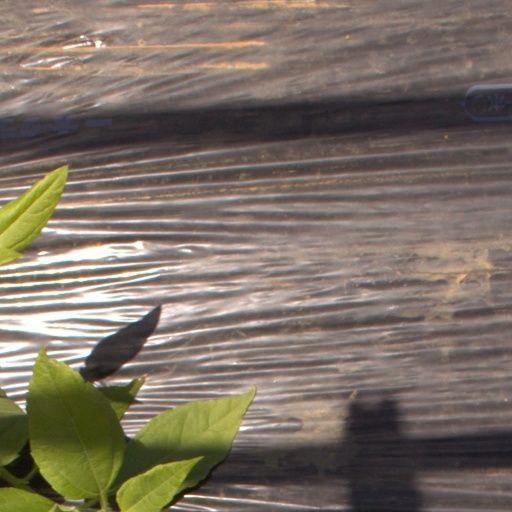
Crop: Jerusalem artichoke